Yevpatoria RT-70 radio telescope

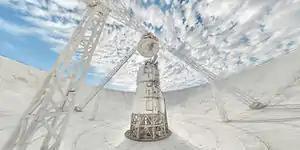
Inside antenna mirror of radio telescope RT-70

Radio telescopes are highly sensitive detectors of signals from outer space. With its 70-meter antenna diameter, the Yevpatoria RT-70 is among the largest single-dish radio telescopes in the world. It has an advantage in comparison with other large radio telescopes in the fact that the complex includes powerful transmitters that allow active space experiments. Powerful electromagnetic beams can be accurately targeted and the signals received can be analyzed. For this reason, the Yevpatoria RT-70 radio telescope is one of only two in the world that are able to transmit messages to extraterrestrial civilizations, e.g. the multiple Cosmic Calls, Teen Age Messages, or A Message from Earth (AMFE).